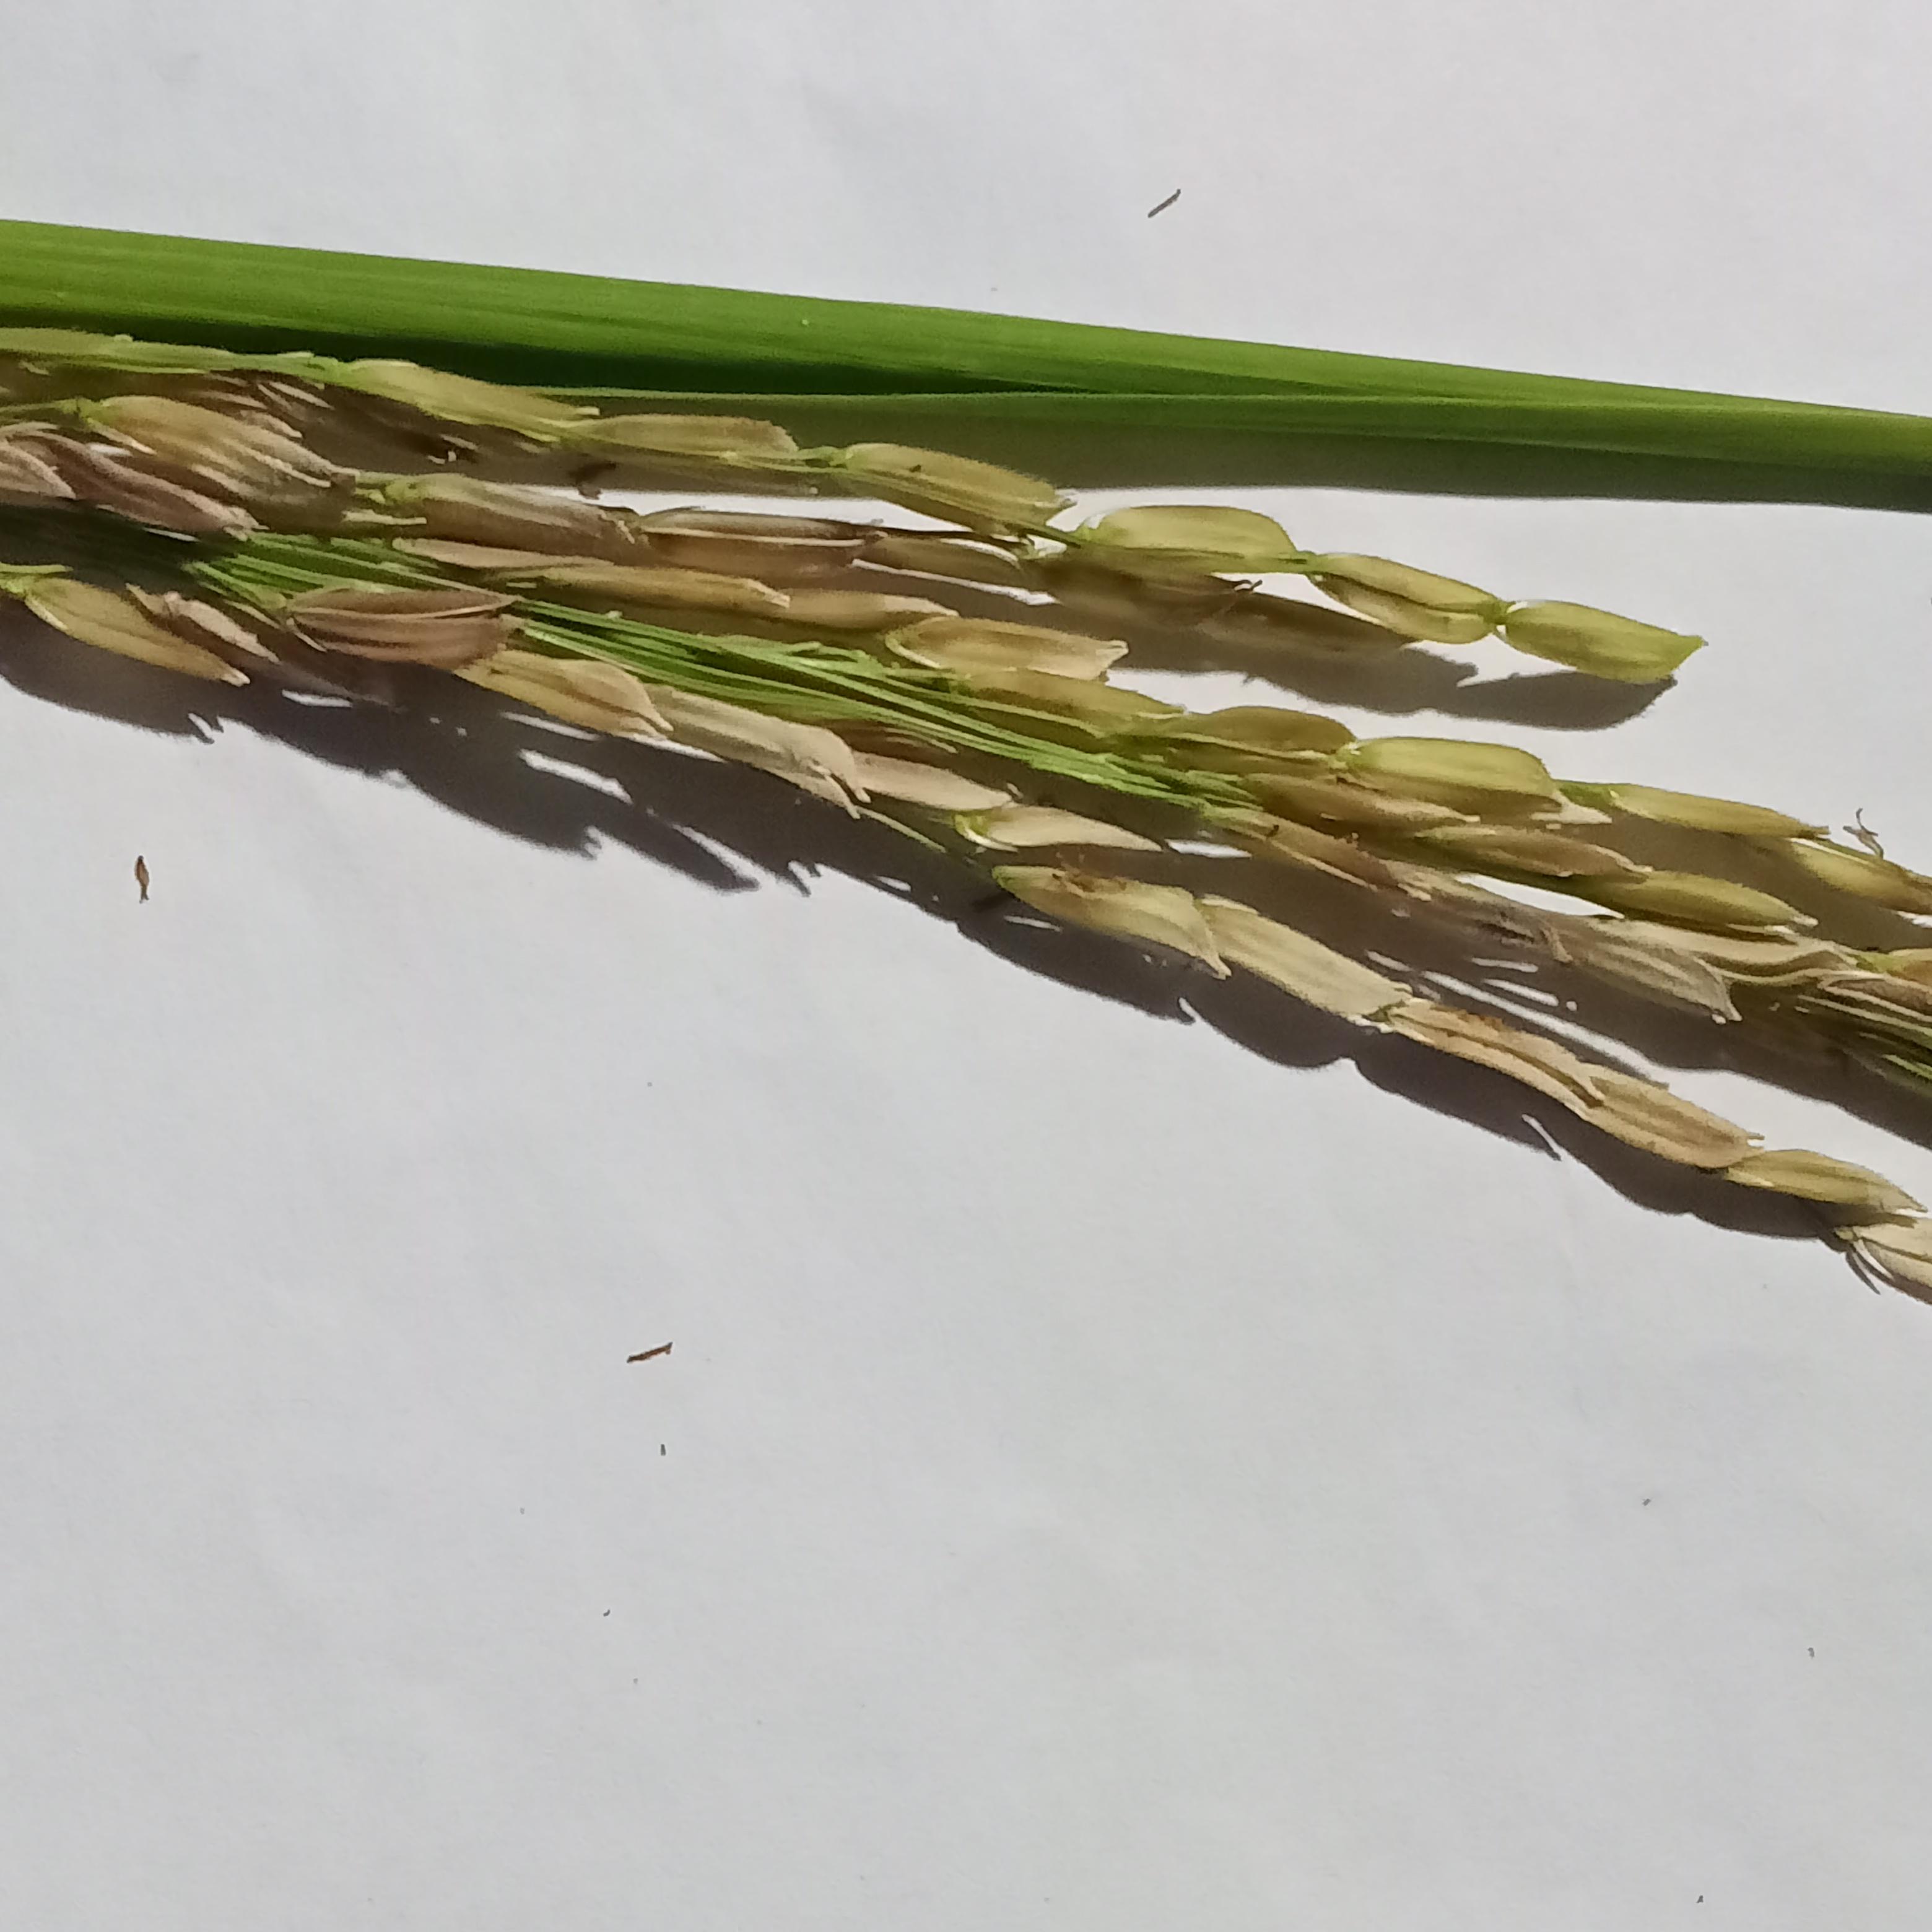
Label: Rice___Neck_Blast